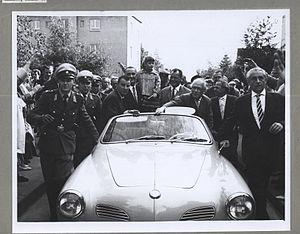
La seconde crise de Berlin constitue la plus longue et l'une des plus dangereuses de celles qui ont émaillé la guerre froide. La construction du mur de Berlin en août 1961 en est l’évènement le plus marquant, mais le maintien de l’équilibre qui s’est installé entre l’Europe de l’Est et l’Europe de l’Ouest dans les années qui ont suivi la guerre, en est son enjeu véritable. Pendant plus de quatre années, cette crise est au cœur de l’action diplomatique et de la stratégie nucléaire des quatre Grands et des deux Allemagnes. Son aboutissement consacre une fois pour toutes le statu quo en Europe jusqu'à l'effondrement du bloc communiste.